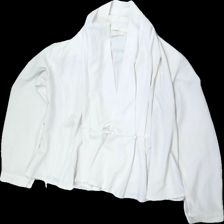
View: front
Type: Top
Category: Ladies
Brand: Not in the list
Brand text on label: Masaya
Colors: White
Material: 100% polyester
Cut: V-collar
Season: All
Damage: lösa trådar
Damage location: middle right
Damage 2: lösa trådar
Damage 2 location: middle left
Price range: <50
Recommended usage: Export
Description: omlott top